Gerek Meinhardt

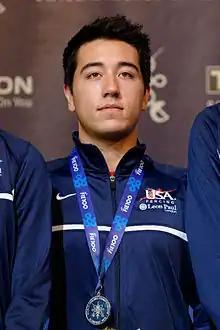
Meinhardt at the 2013 World Fencing Championships

Gerek Lin Meinhardt (born July 27, 1990) is an American right-handed foil fencer. Meinhardt is a two-time individual NCAA champion, 12-time team Pan American champion, three-time individual Pan American champion and 2019 team world champion. A five-time Olympian, Meinhardt is a two-time team Olympic bronze medalist. Meinhardt competed in the 2008 Beijing Olympic Games, the 2012 London Olympic Games, the 2016 Rio de Janeiro Olympic Games, the 2020 Tokyo Olympic Games, and the 2024 Paris Olympic Games.